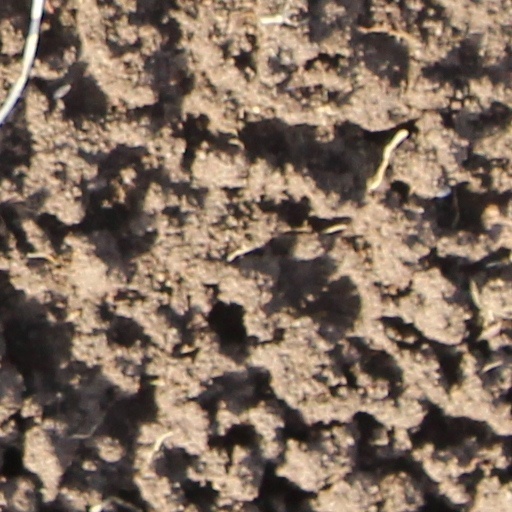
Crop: wheat